Johnnie Ray

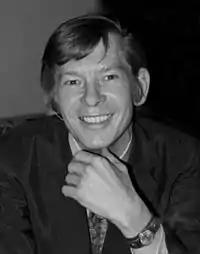
Ray in 1969, as best man at Judy Garland's wedding in London, by Allan Warren

Ray had a close relationship with journalist and television game show panelist Dorothy Kilgallen. They became acquainted soon after his sudden rise to stardom in the United States. They remained close as his American career declined.